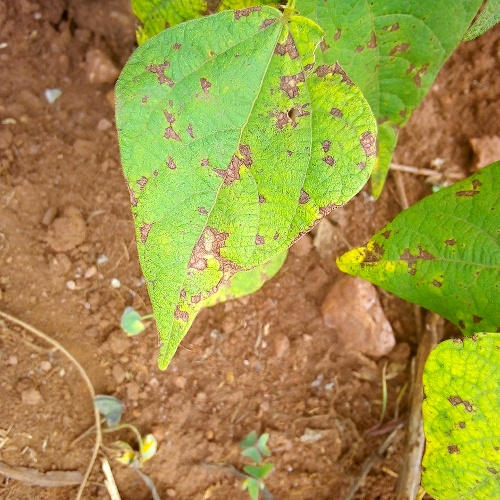
Leaf condition: angular_leaf_spot